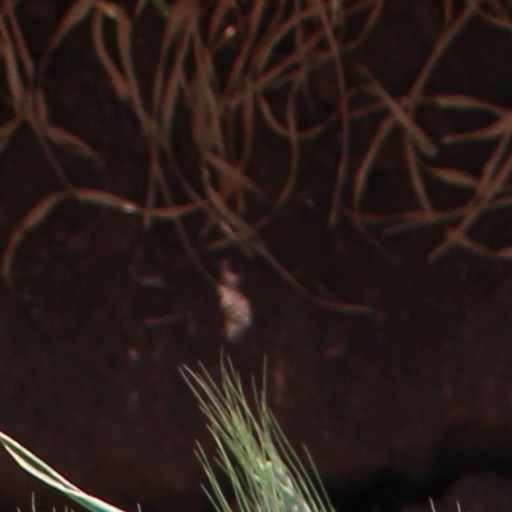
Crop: wheat